No. 184 Squadron RAF

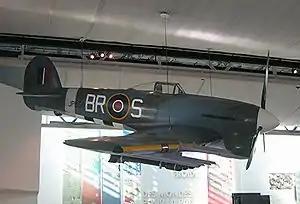
Hawker Typhoon replica in Caen Museum, painted in the markings of 184 Sqn

After hostilities ended, No.184 squadron was disbanded on 10 September 1945 at Flensberg in Germany.